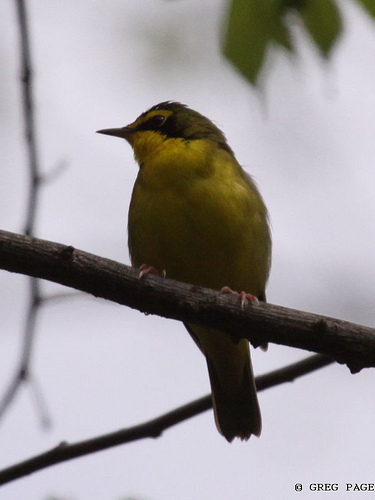
a yellow breasted bird with a yellow eye brow, black cheek patch, and a pointy black beak.
small yellow bird with brownish grey crown and tail feathers and a thin pointed black beak.
this is a yellow bird with a black head and a small pointy beak.
this small bird has a thin long pointed bill, a yellow breast, belly, & abdomen and a yellow eyering.
this bird is yellow with black on its head and has a very short beak.
this small bird is mostly brown with a yellow chest.
the small bird has a yellow belly, black crown, and yellow eyering.
this bird has a yellow body, with a black stripe across the head, lining up with the beak.
this small bird has a yellow belly, dark green crown, and small feet.
this plump bird has a brightly colored belly and a darker green crown.
Species: Kentucky Warbler